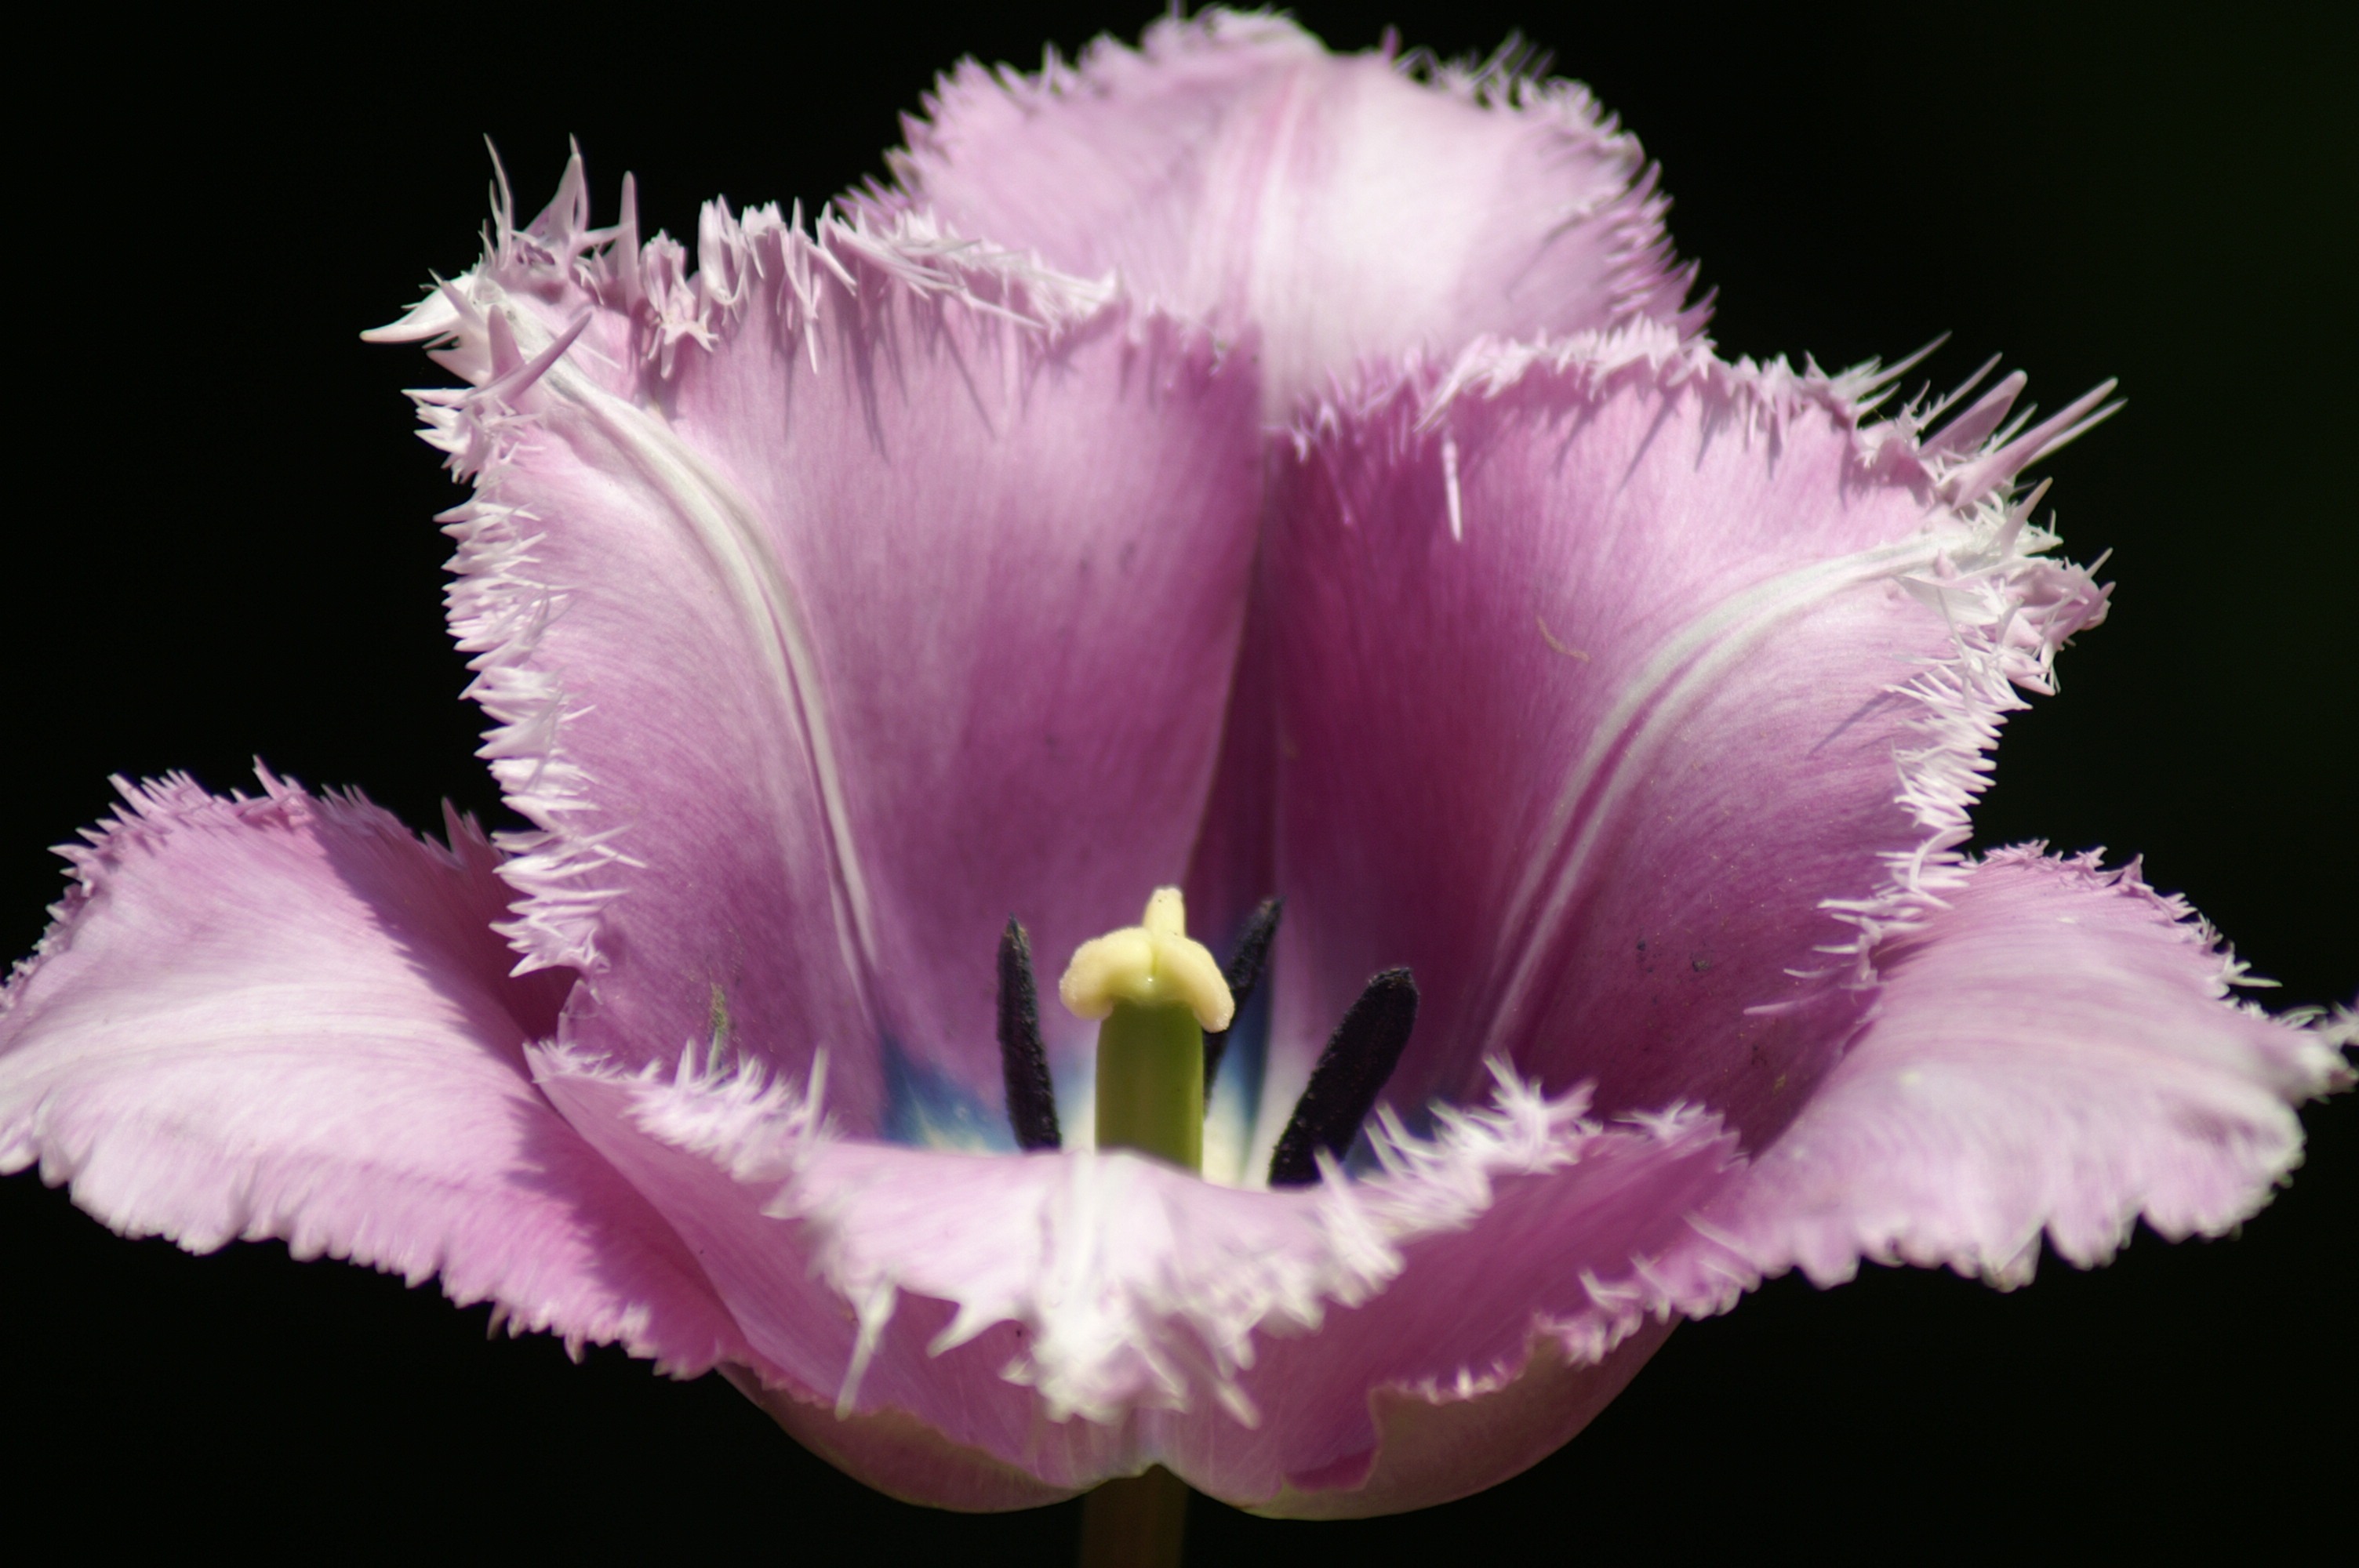
nature, blossom, plant, flower, purple, petal, tulip, spring, pink, flora, close up, holland, netherlands, iris, eye, wallpaper, tulips, keukenhof, macro photography, flowering plant, plant stem, land plant, calochortus